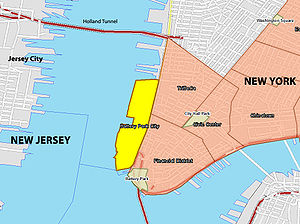
Battery Park City
Battery Park City.
Battery Park City er et område på sydvestspidsen af Manhattan i New York. Området er en kunstig udvidelse af øen Manhattan, og blev til efter at man fyldte et 0.4 km² stort areal af Hudson River, hovedsagelig i forbindelse med konstruktionen af World Trade Center i 1970'erne. 917.000 m³ masse gik med til at udbygge denne del af Manhattan, som blandt andet huser World Financial Center.